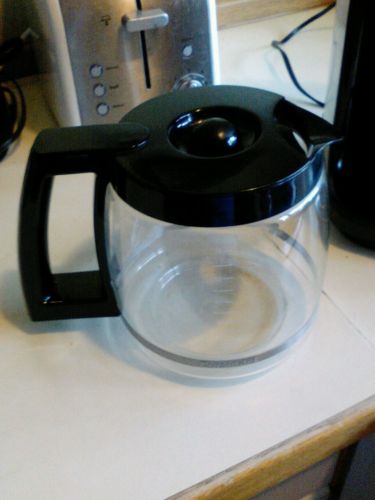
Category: coffee maker